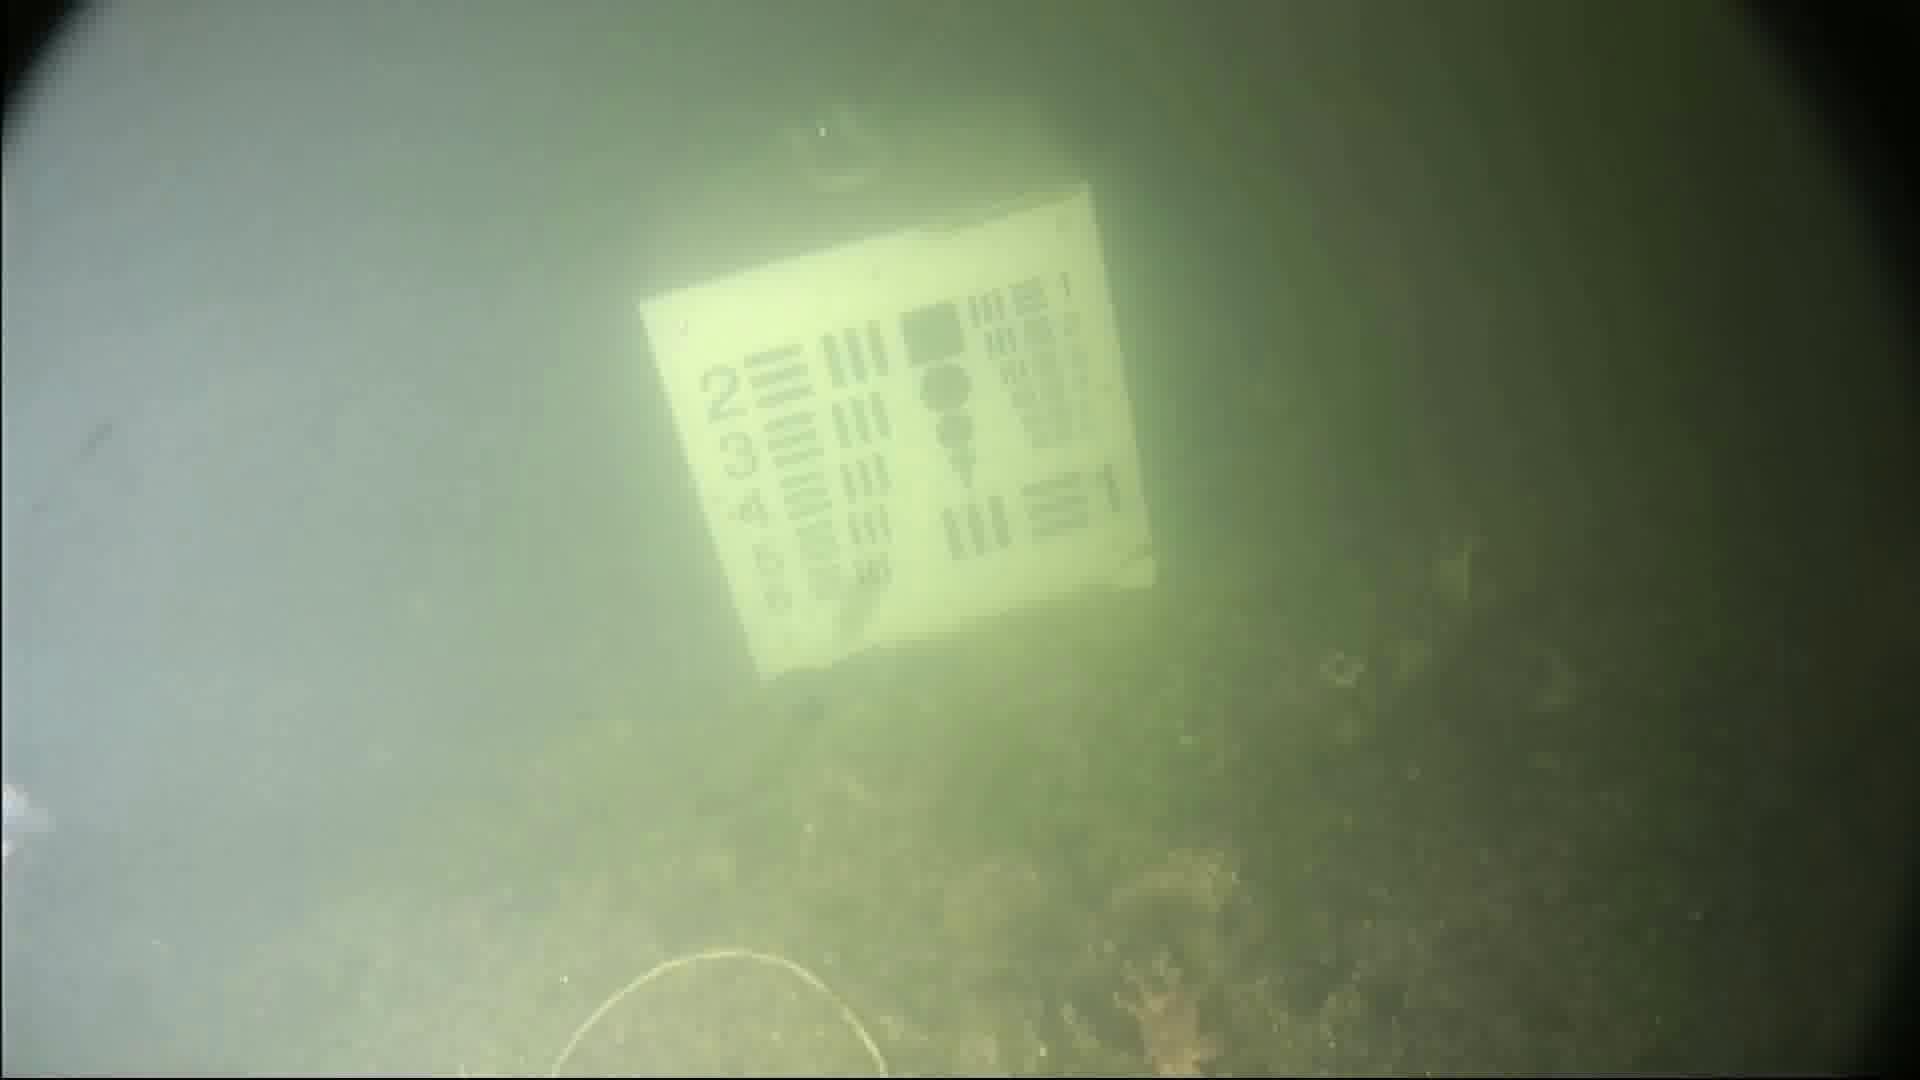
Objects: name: small_fish
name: starfish